List of former Catholics

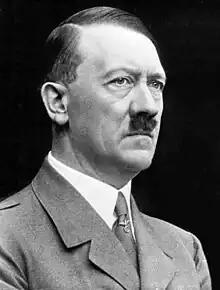
Adolf Hitler and several other key Nazis had abandoned the Catholic Church in their late-teens and early twenties.

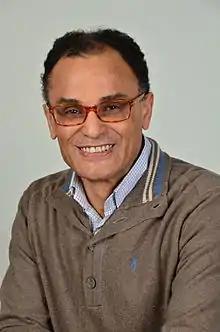
Magdi Allam, left Islam for Catholicism, then left Catholicism.

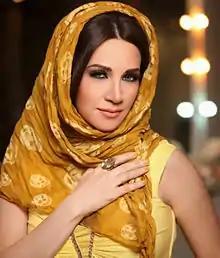
Diana Haddad

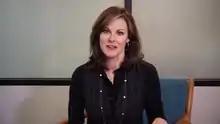
Campbell Brown

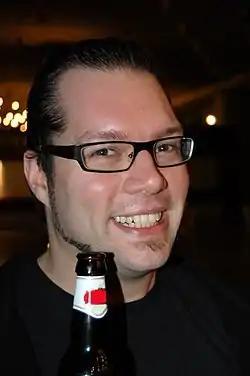
Alex Agnew

This section lists some who, while adopting ideas that some others would consider incompatible with the Catholic faith, may have defected from the Church neither by a formal act nor even informally by an act of heresy, schism or apostasy. Mere attendance at services of another religion or adoption of certain meditation techniques need not signify abandonment of one's own religion. According to a 2009 survey of the Pew Research Center Forum on Religion and Public Life, one in five American Catholics report that they at times attend places of worship other than the local Catholic parish (which does not have to mean non-Catholic places). The same survey noted that some Catholics incorporate "yoga as a spiritual practice", emphasize psychics, and draw on and involve themselves in other religious movements.